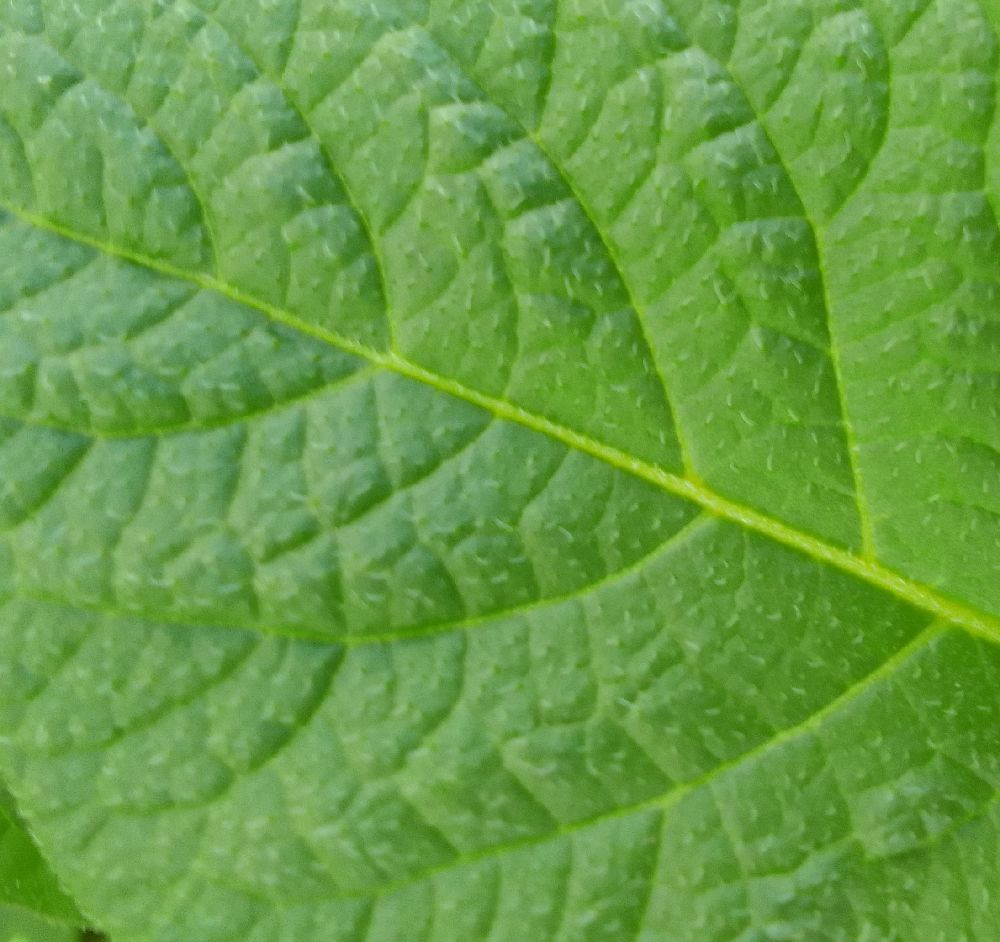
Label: Healthy